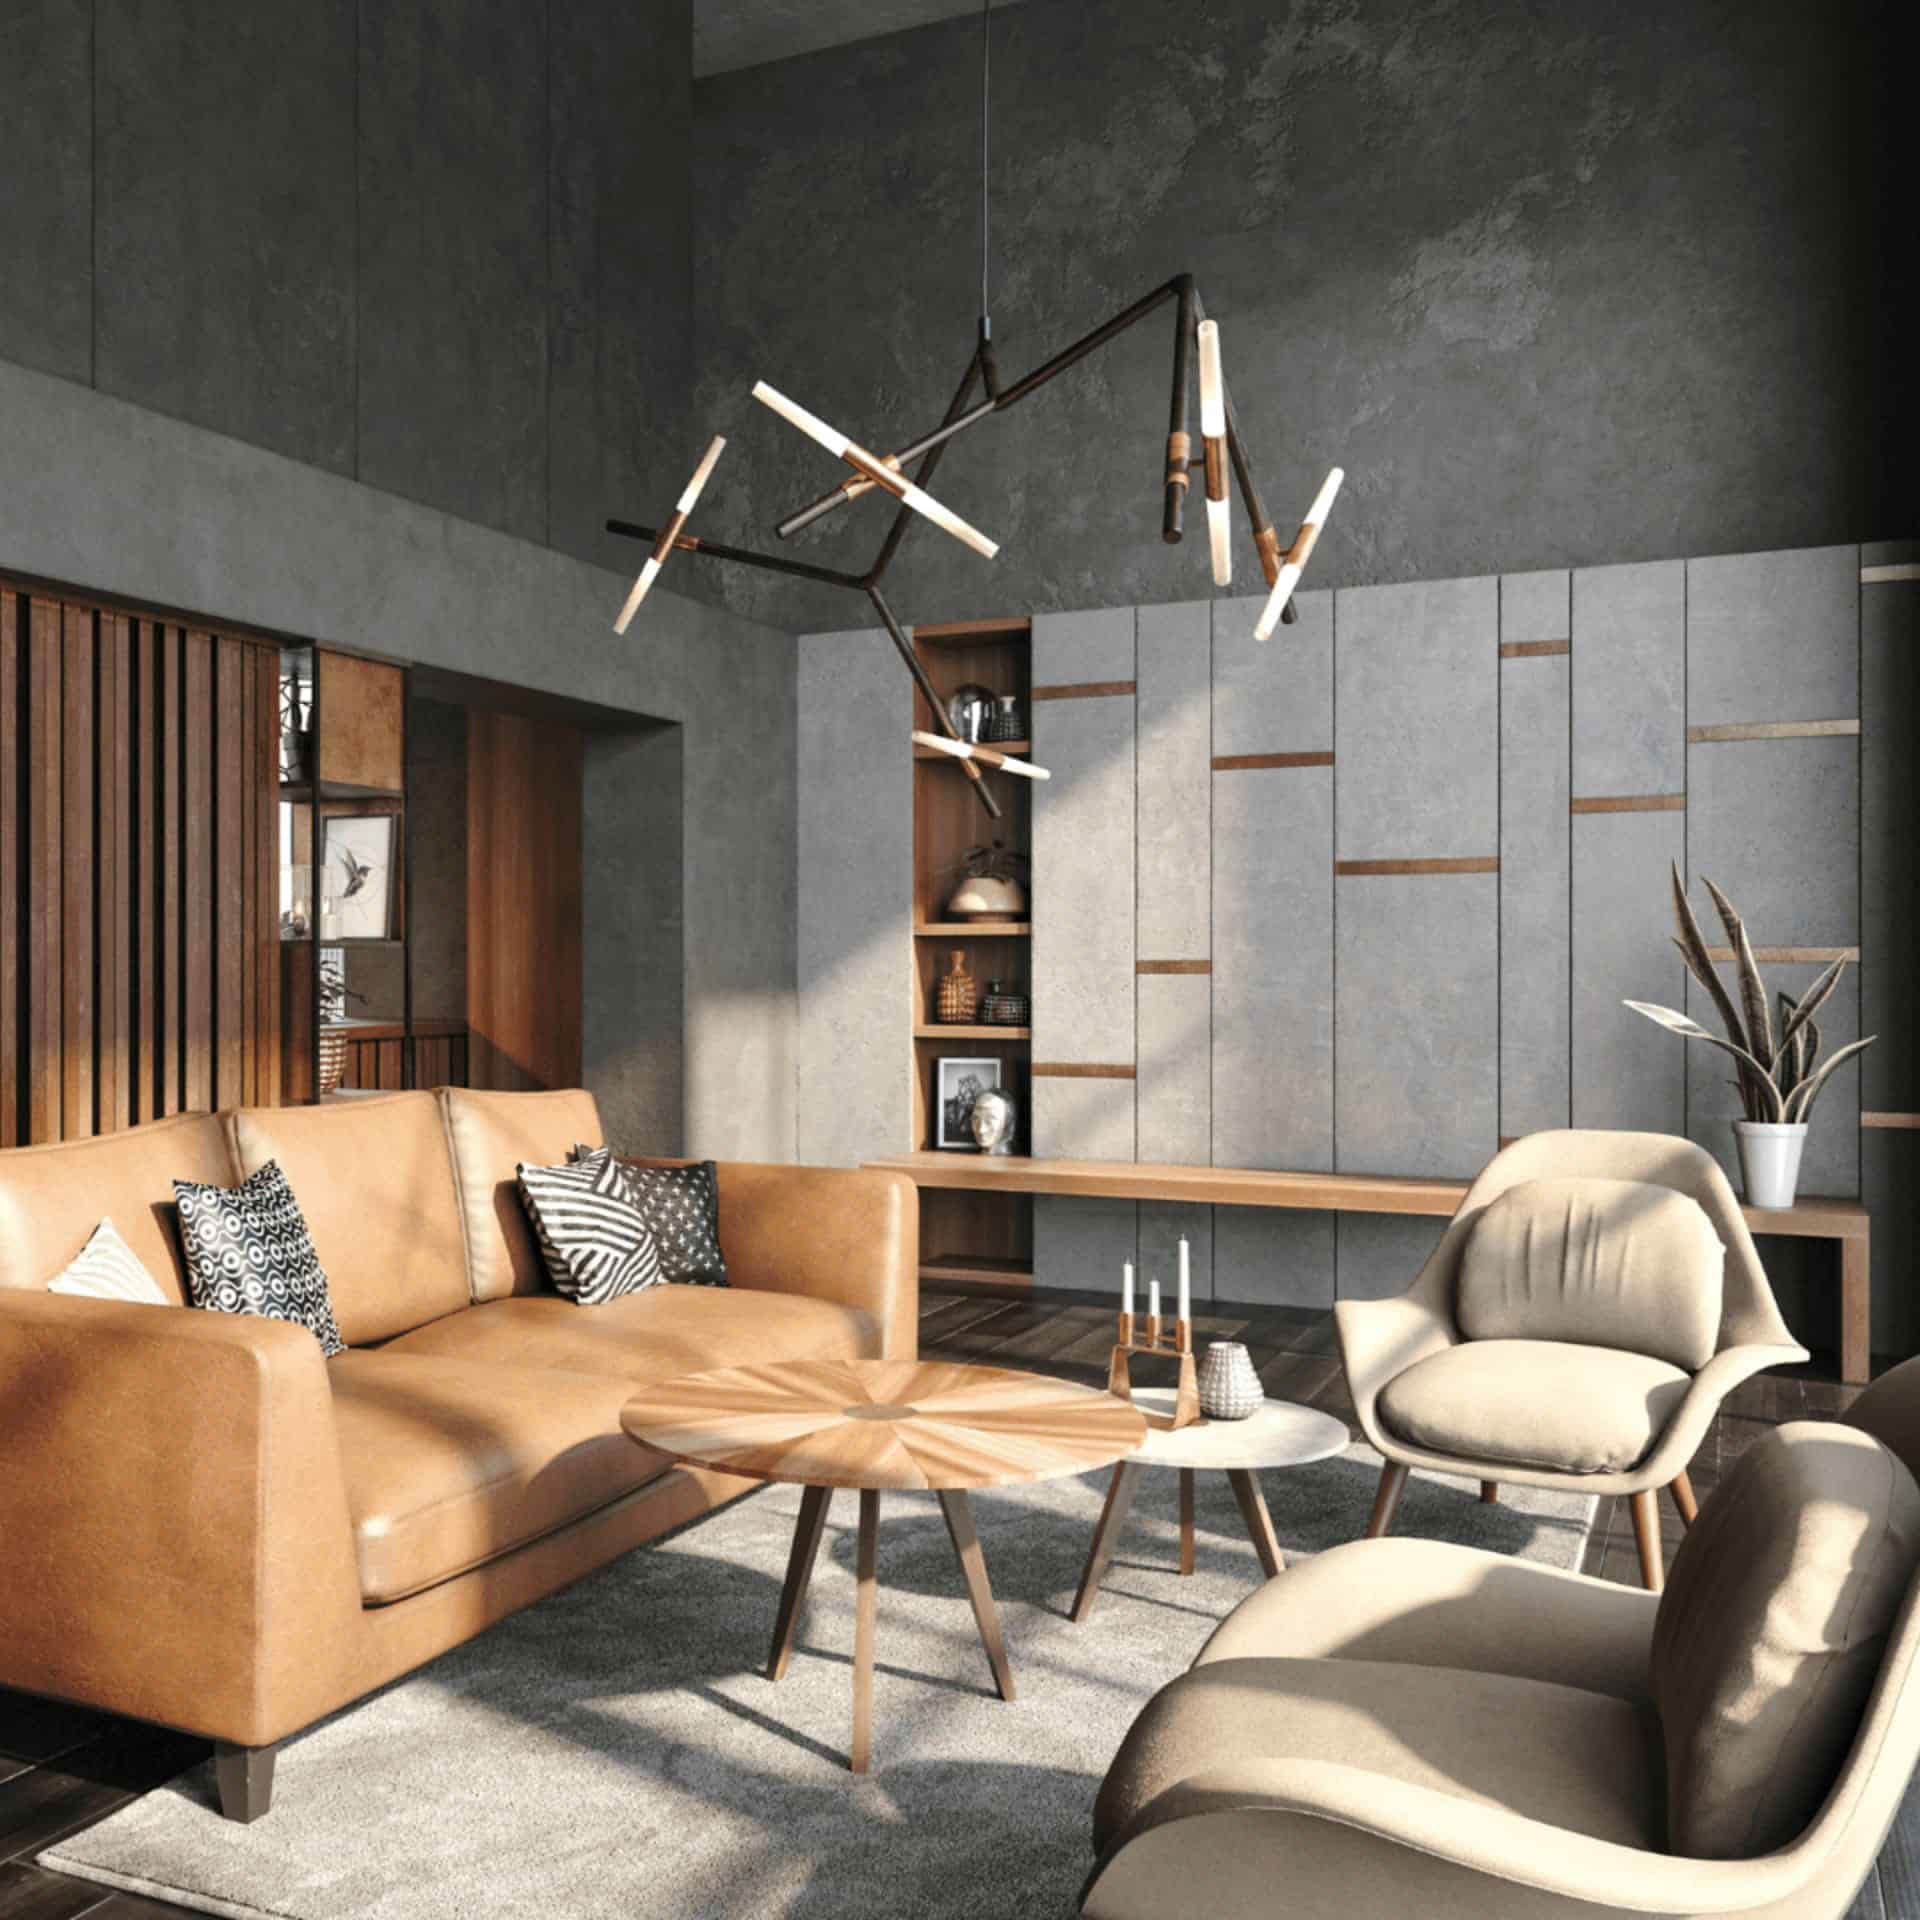
design, furniture, table, couch, wood, interior design, living room, building, floor, flooring, line, wall, chair, hardwood, real estate, lamp, comfort, ceiling, coffee table, tree, shade, plant, beam, studio couch, door, plywood, armrest, room, home, outdoor furniture, light fixture, shelving, wood flooring, wood stain, rectangle, bookcase, apartment, house, city, houseplant, sofa bed, daylighting, pillow, roof